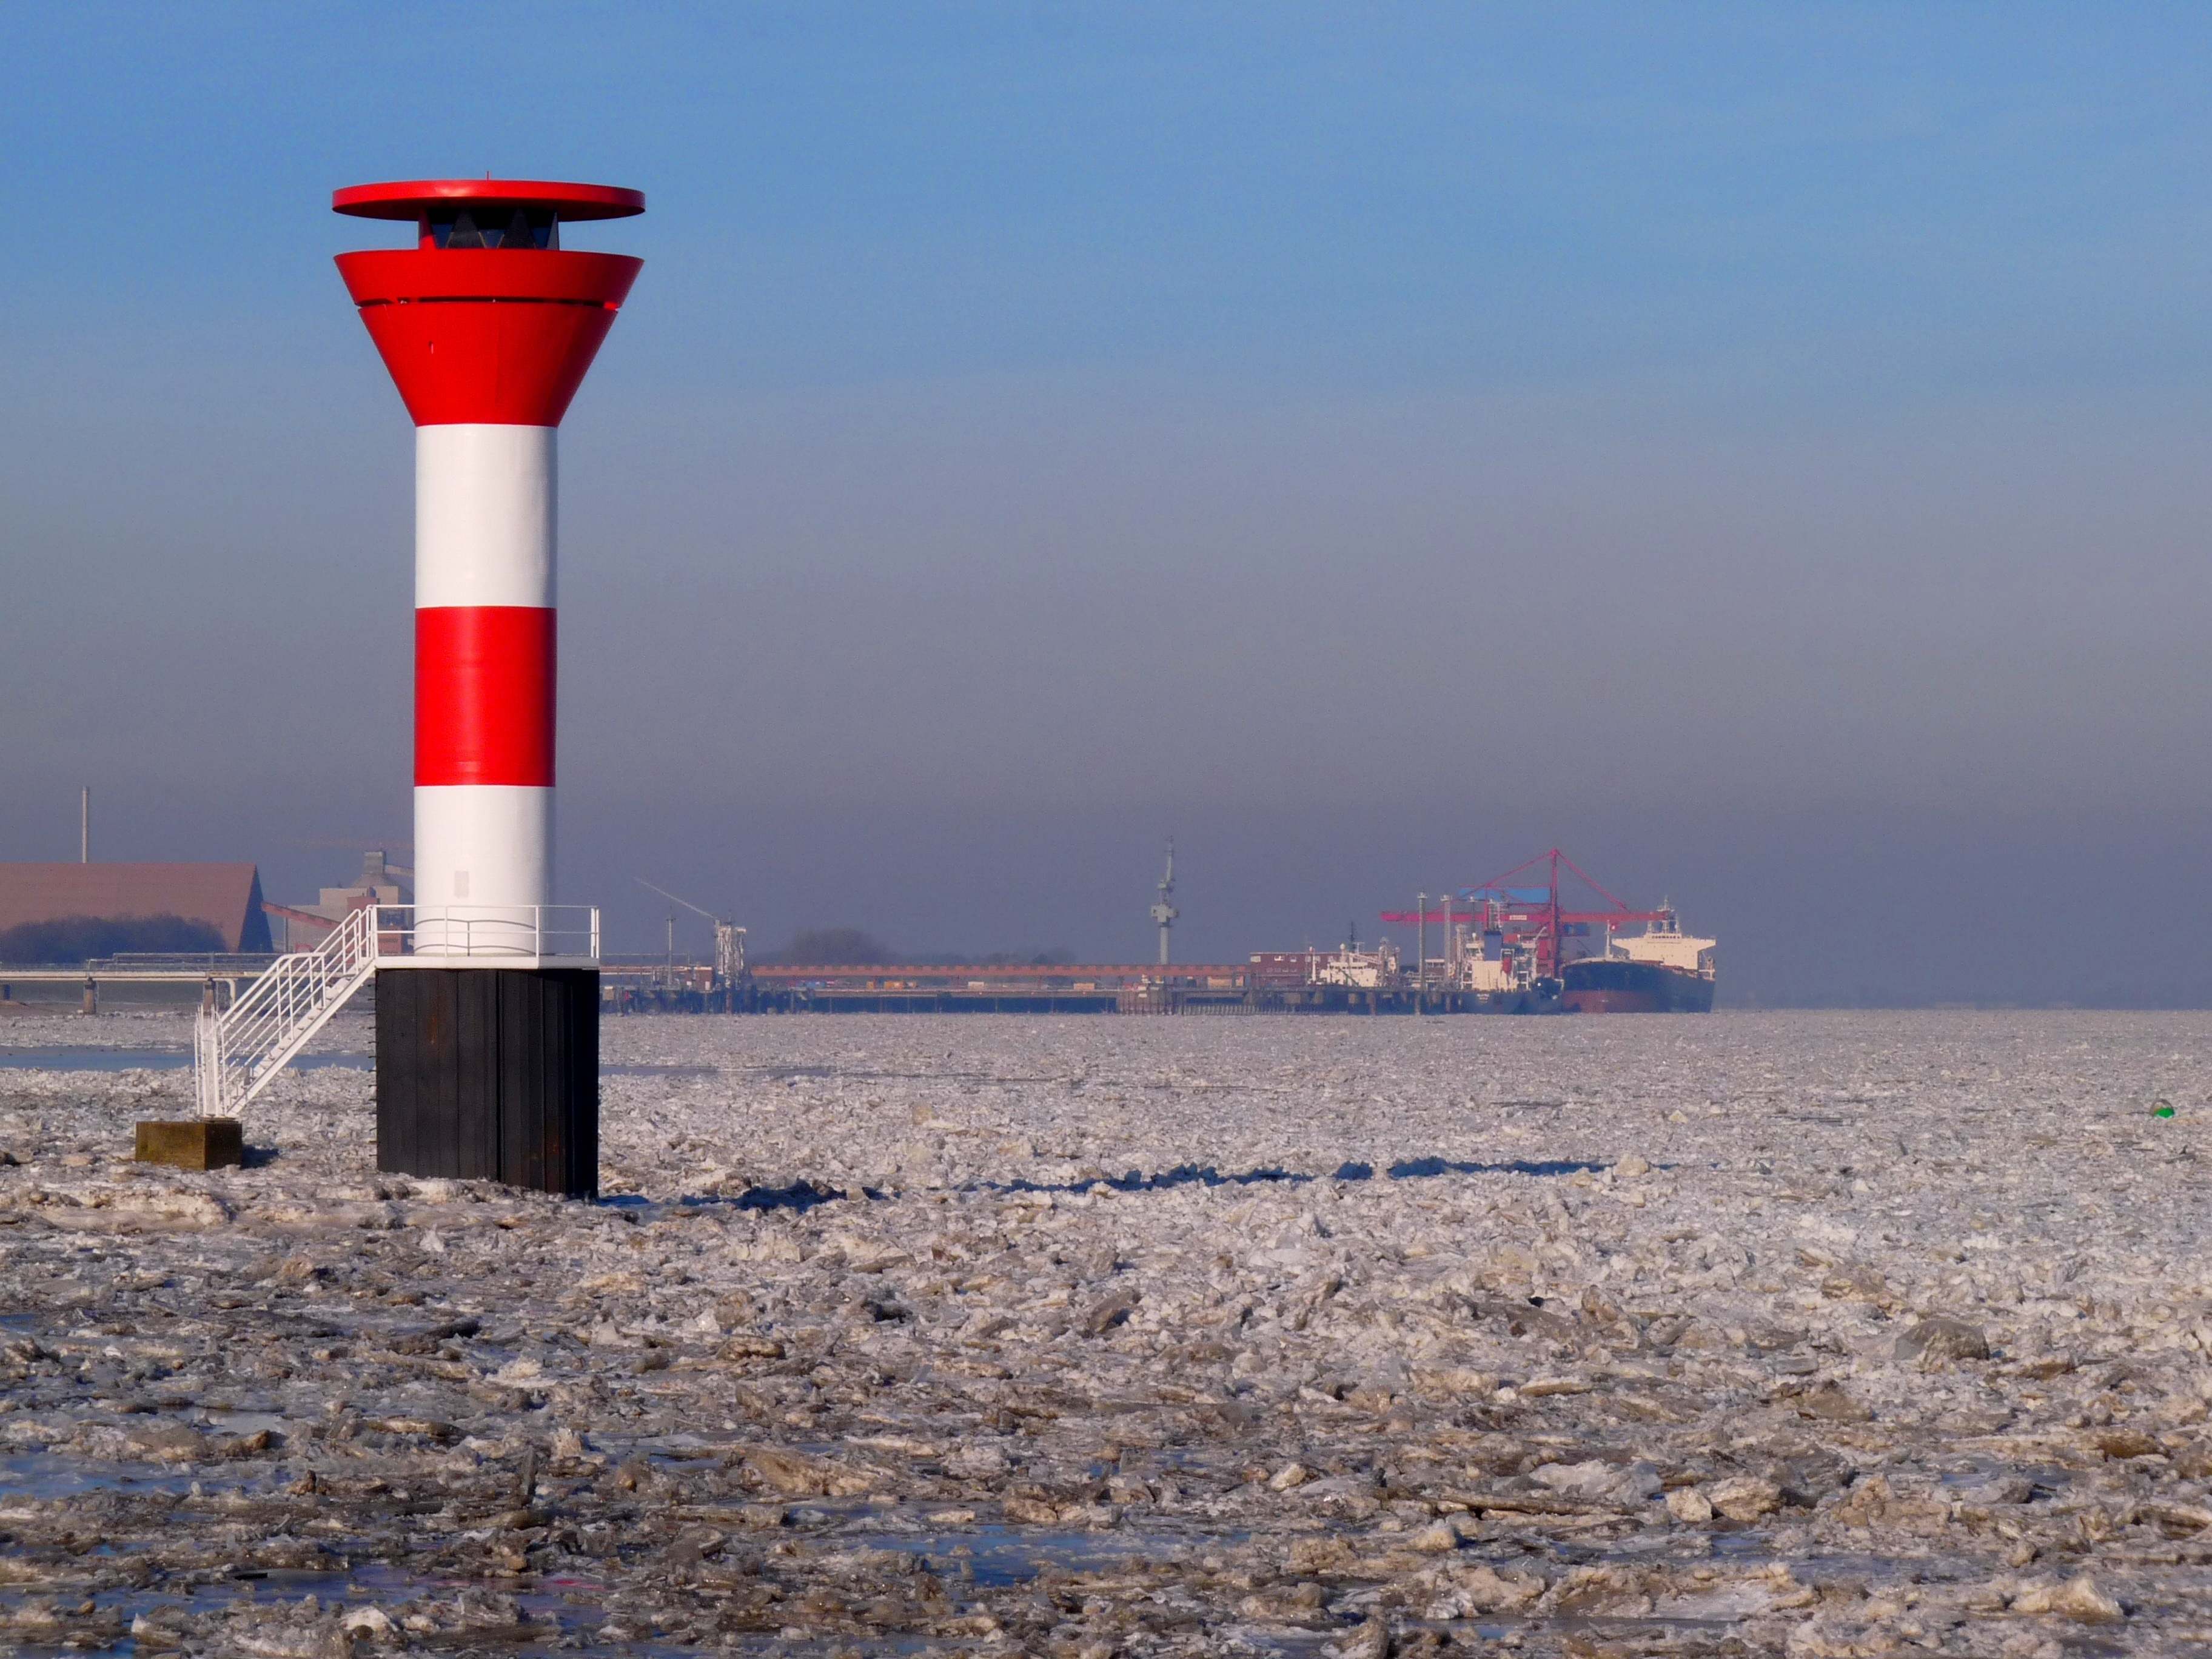
beach, landscape, sea, coast, water, nature, ocean, winter, lighthouse, shore, wind, river, ship, tower, bank, maritime, elbe, ice floes, river landscape